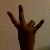
The image shows a hand gesture representing the number 7 in Indian Sign Language.